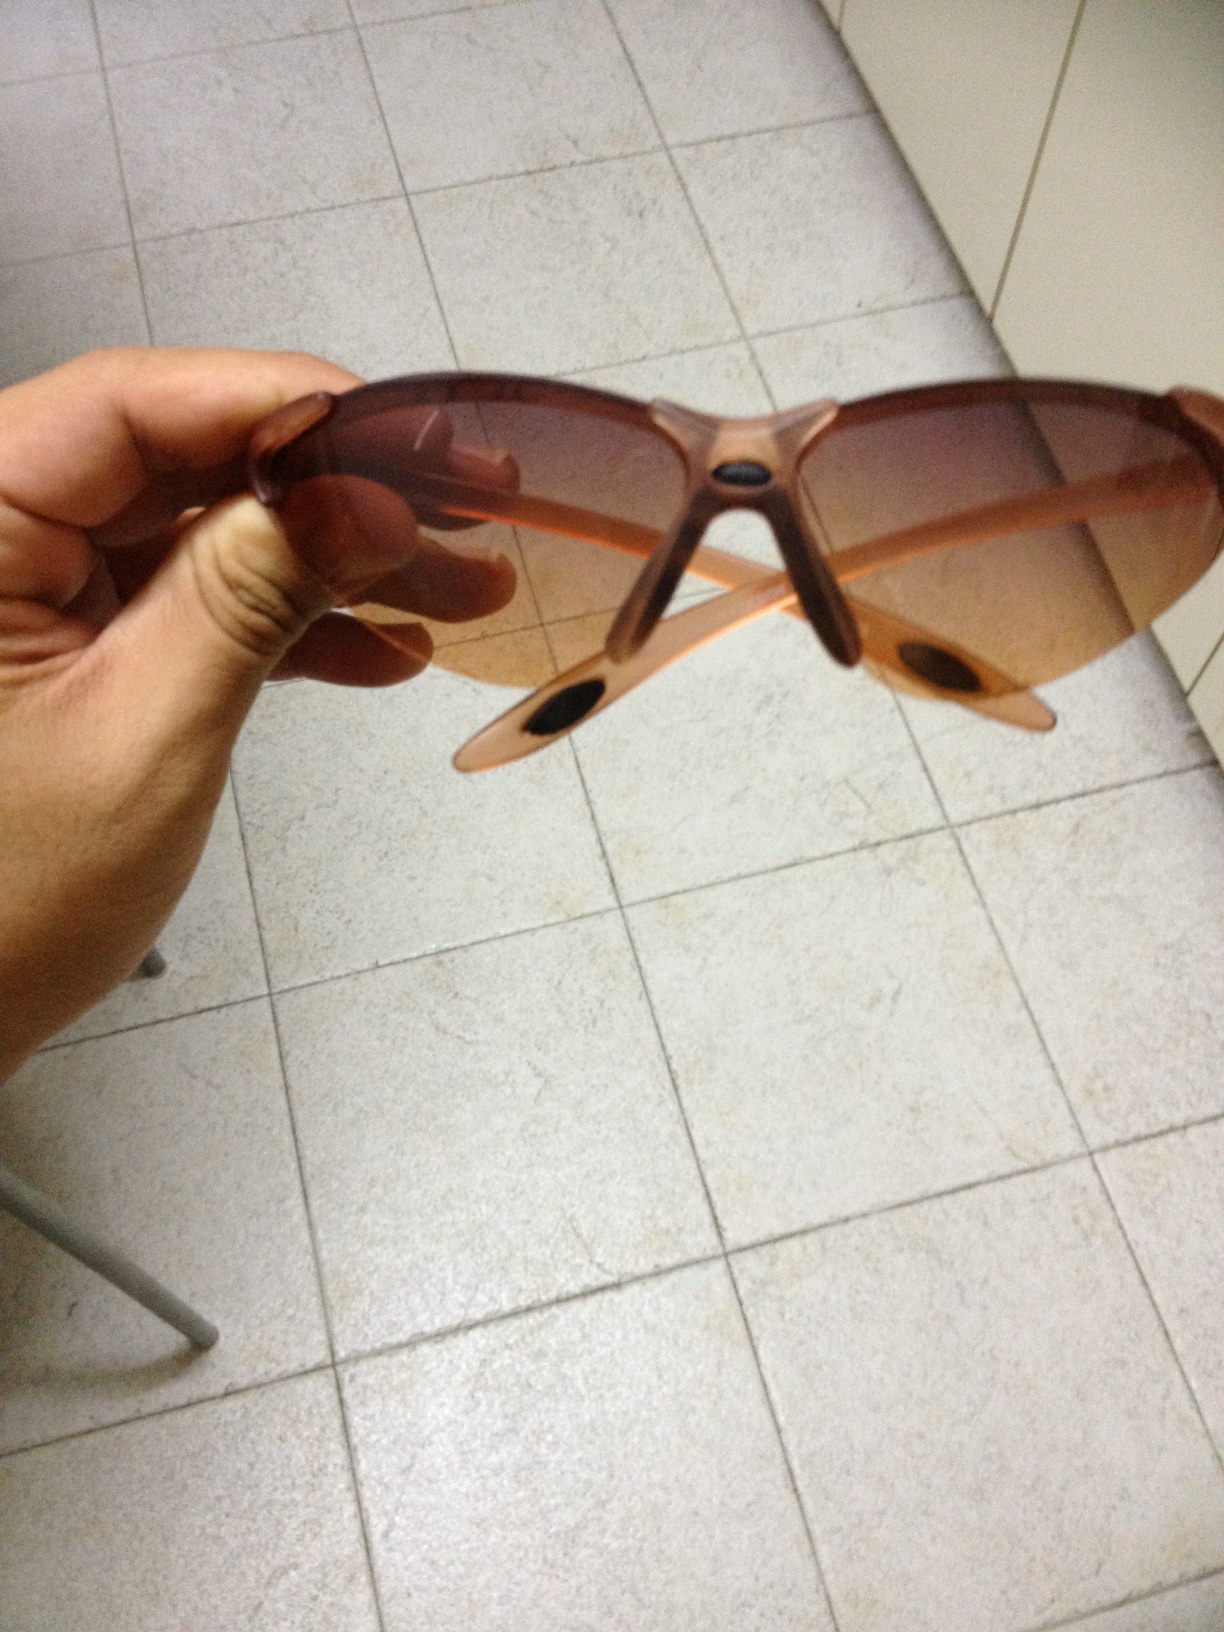Question: What is the color of this glasses?
Answer: brown